Joseph Bretland

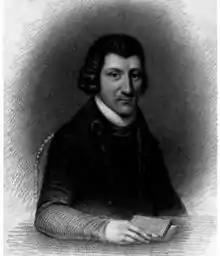
Joseph Bretland

Joseph Bretland (1742–1819), was an English dissenting minister.